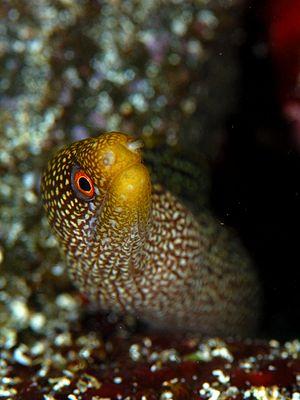
Gymnothorax eurostus est une espèce de poissons de la famille des murènes.